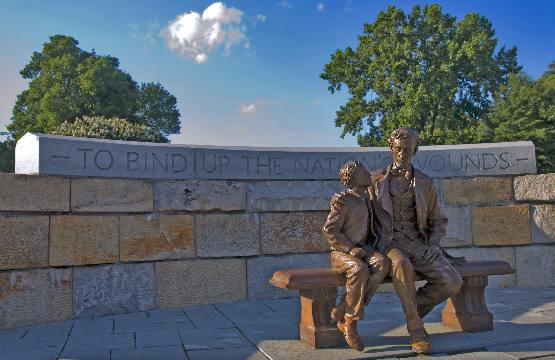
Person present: No